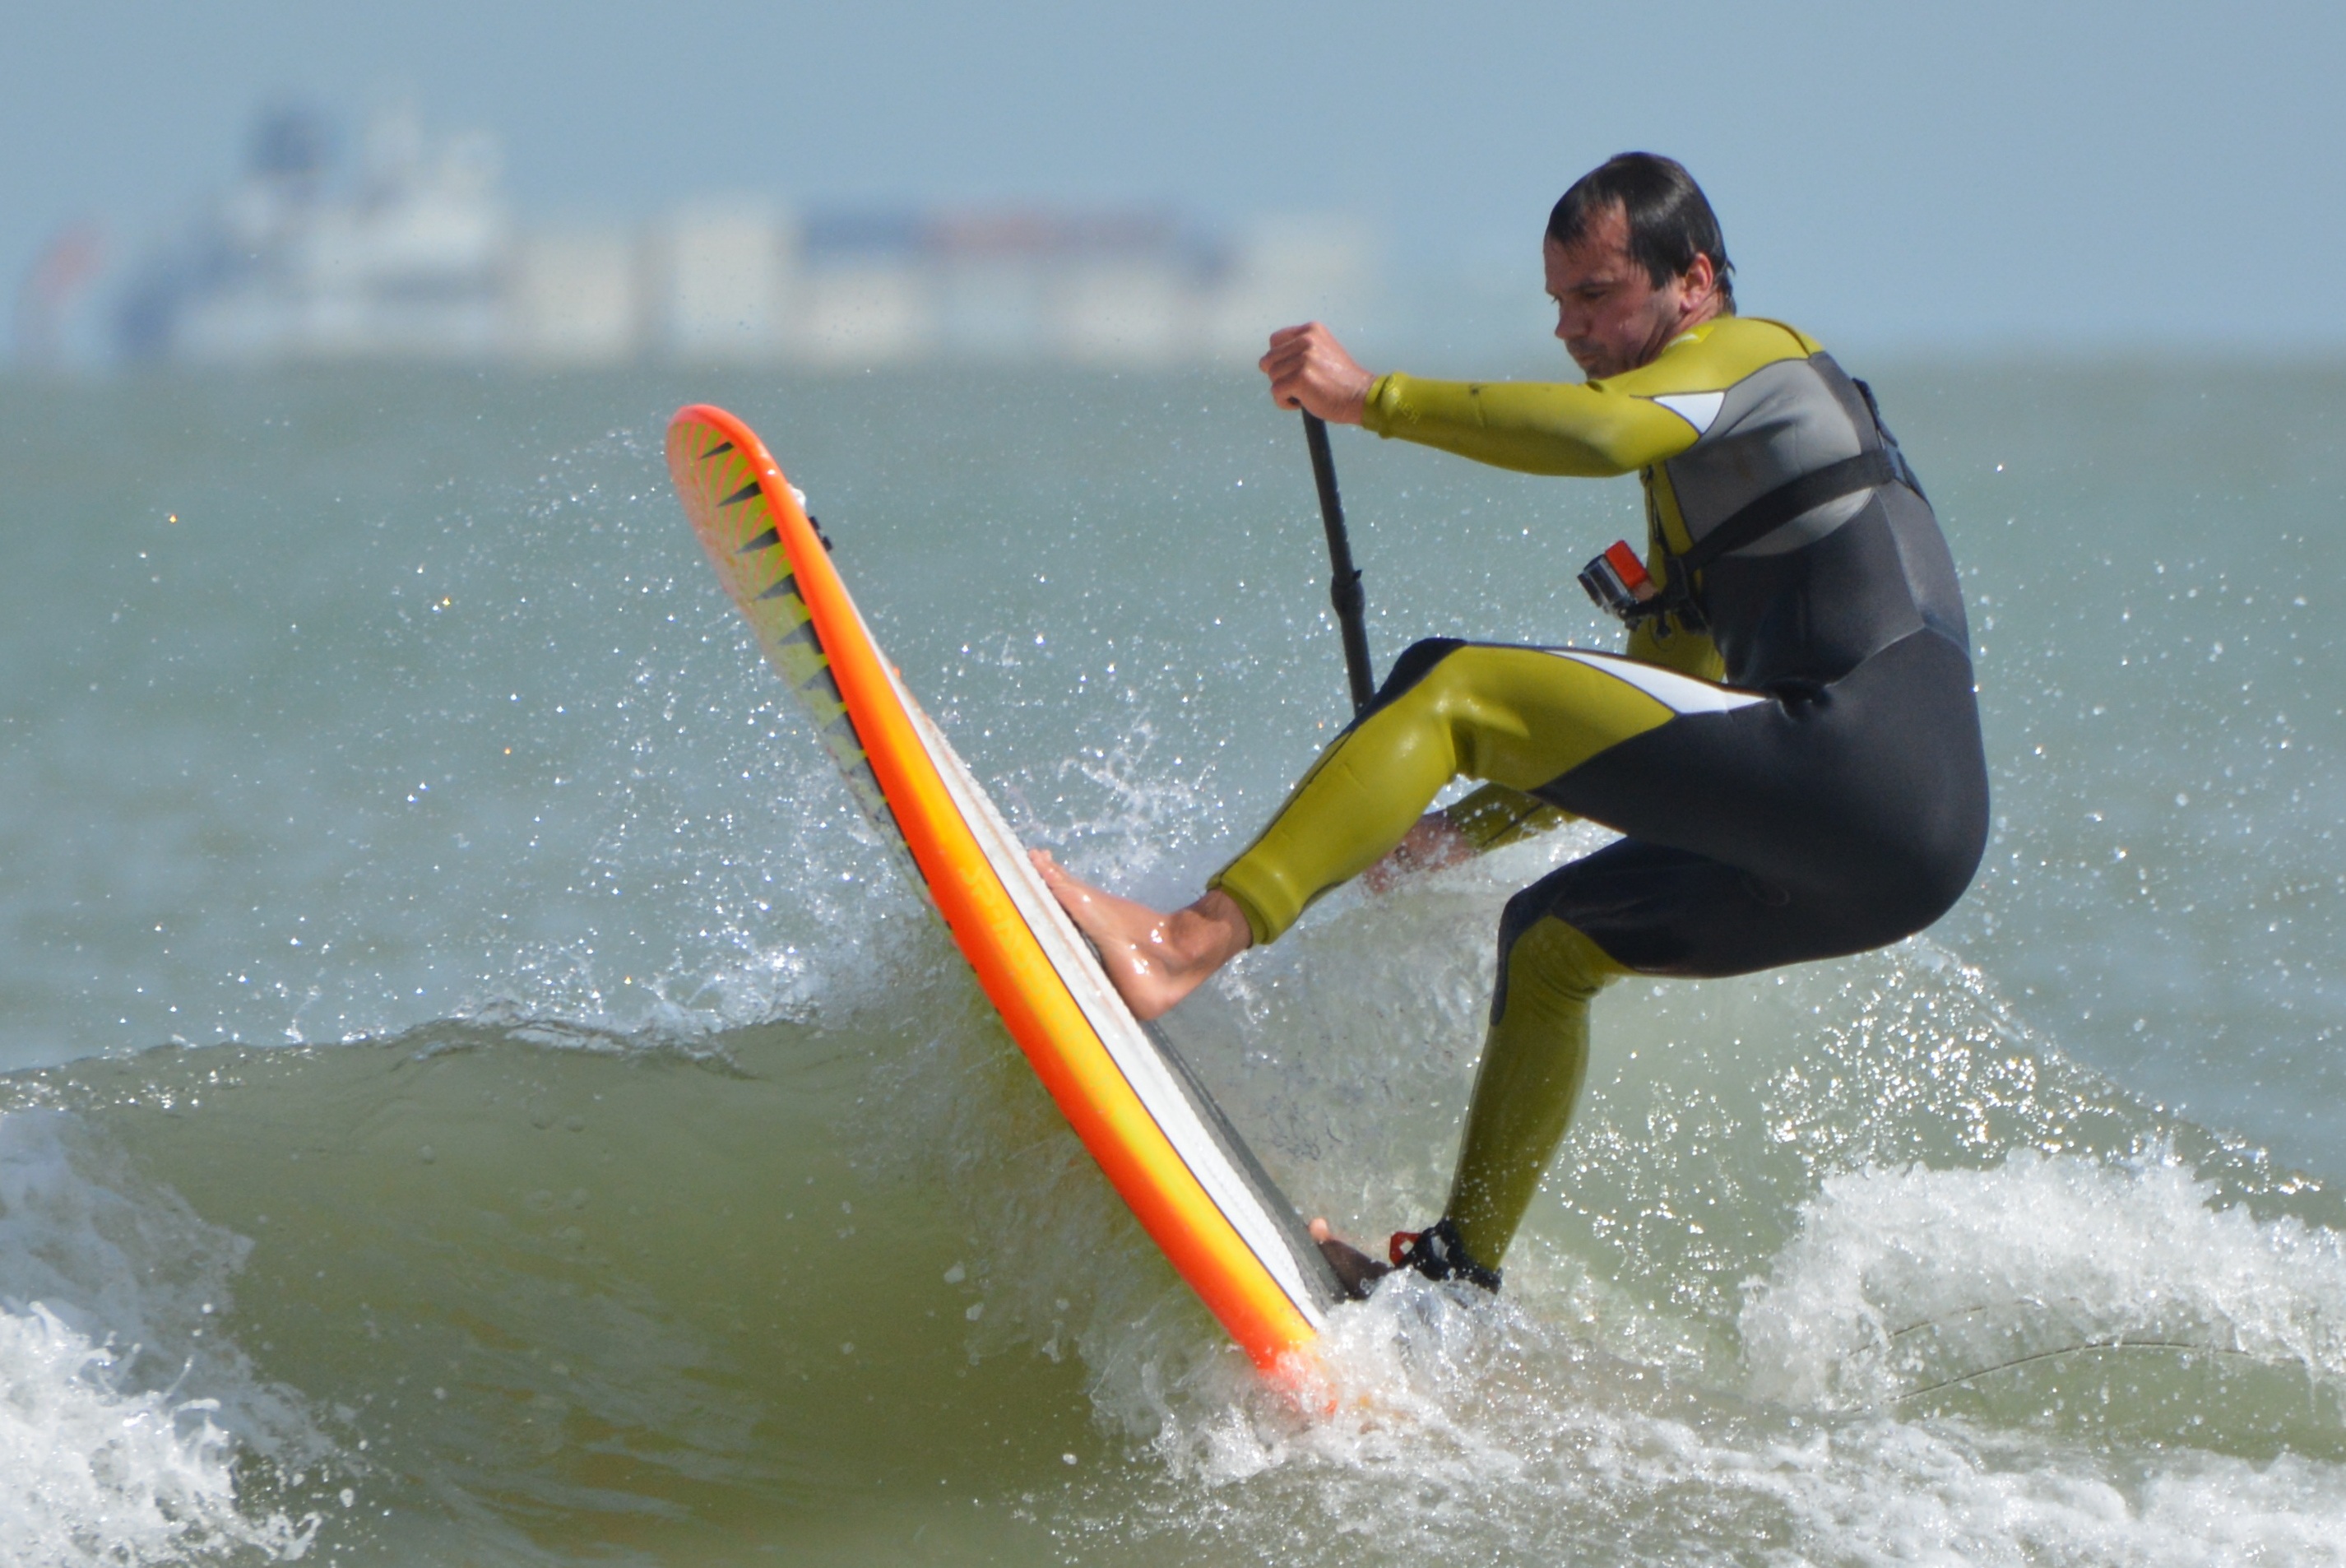
man, sea, people, boat, wave, wind, surfer, surfing, paddle, vehicle, sailing, action, surfboard, extreme sport, waves, sports, boating, windsurfing, canoeing, water sport, waterskiing, wind wave, boardsport, surfing equipment and supplies, surface water sports, canoe sprint, canoe slalom